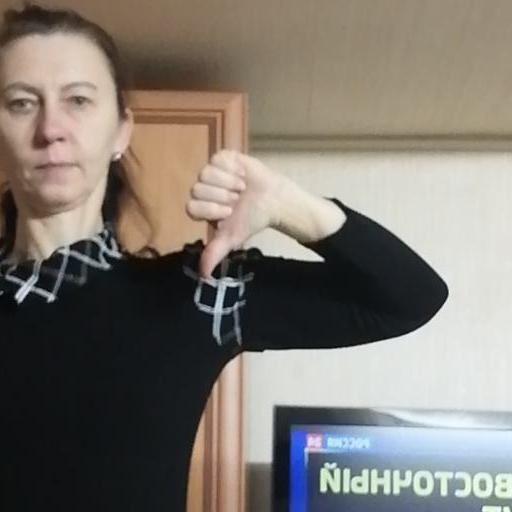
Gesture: dislike